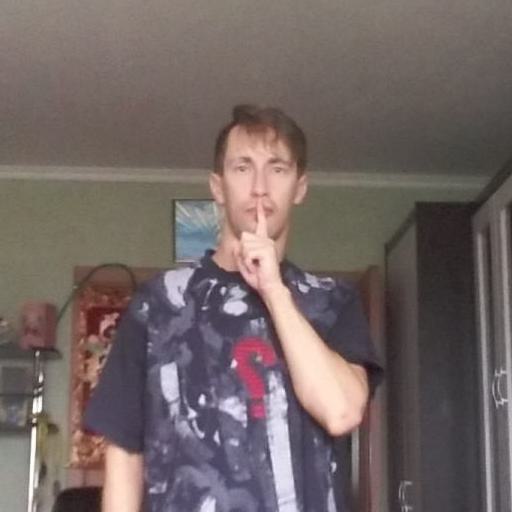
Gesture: mute